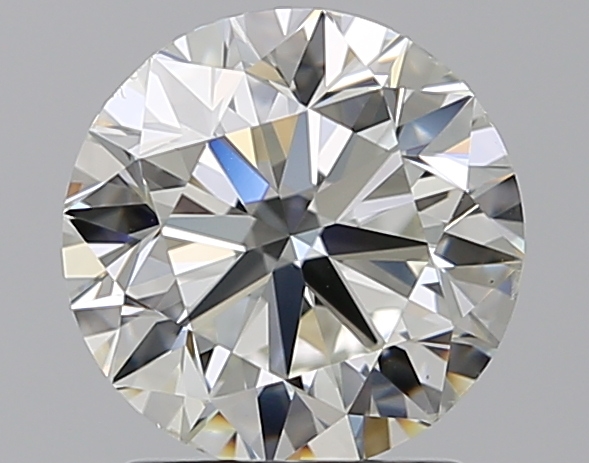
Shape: round
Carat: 1.7
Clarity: SI1
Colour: J
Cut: VG
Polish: EX
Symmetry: EX
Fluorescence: N
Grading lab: GIA
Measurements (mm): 7.45 x 7.47 x 4.75